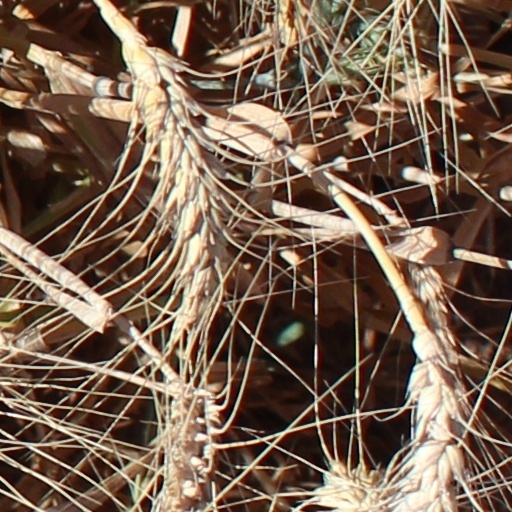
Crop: wheat